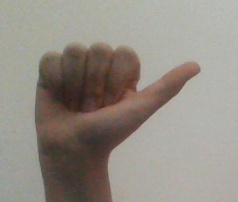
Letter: dhad